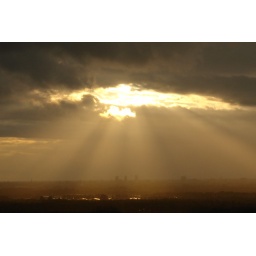
View on Eindhoven from television tower in Mierlo